Pontus De la Gardie

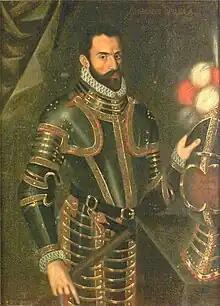
Portrait by an unknown artist, 16th century

Baron Pontus De la Gardie ( – 5 November 1585) was a French nobleman and general in the service of Denmark and Sweden.